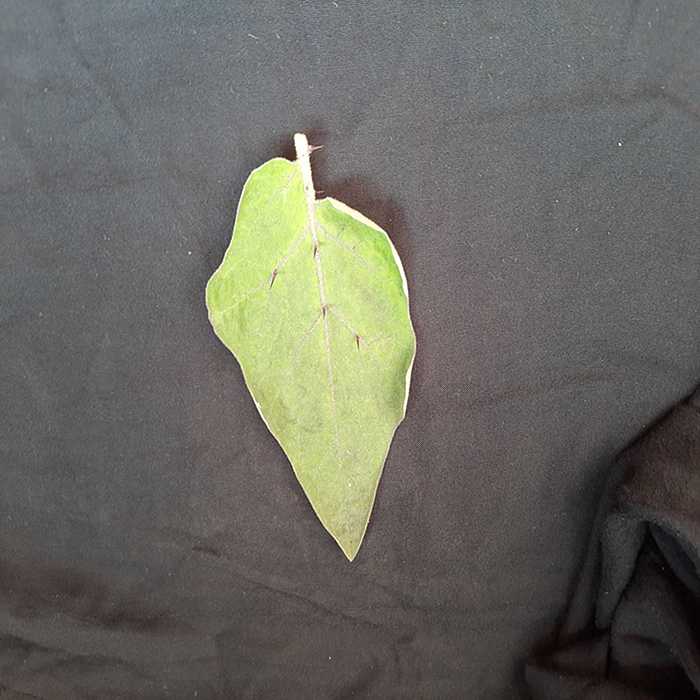
Plant: Eggplant
Label: Eggplant fresh leaf